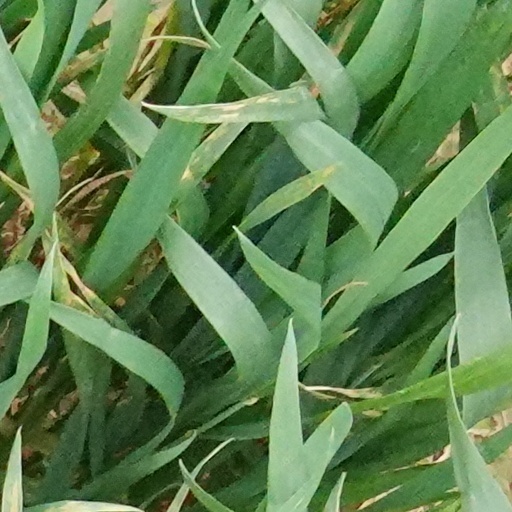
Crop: wheat